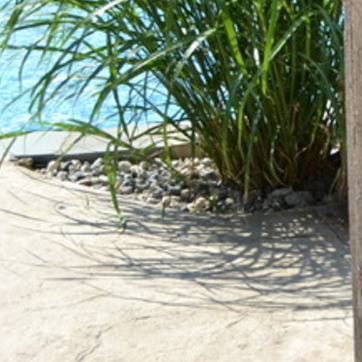
Material: stone